Bazelet River

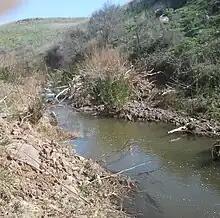
The Bazelet River

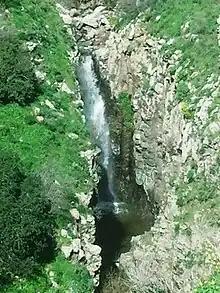
Bazelet Waterfall, Gamla Reserve.

The Bazelet River is a river in the Golan Heights. It flows through the Gamla Nature Reserve. The Bazelet Waterfall is a major feature of the river.